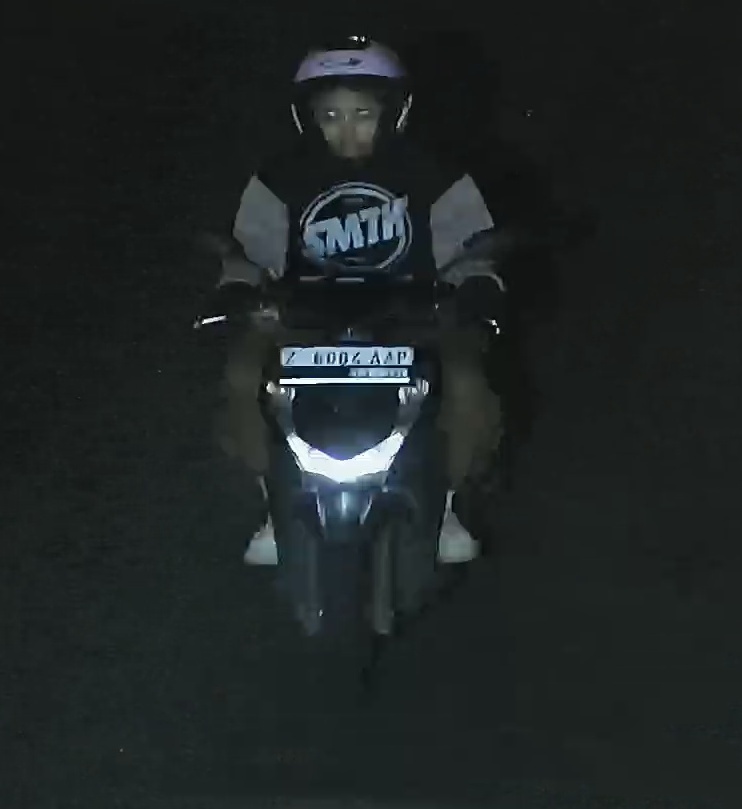
person-with-helmet: 1
person-without-helmet: 0